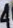
Number: 4